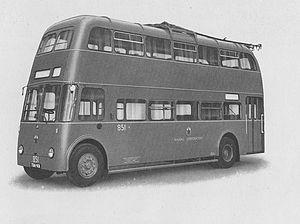
Guy Motors fut un fabricant anglais de véhicules à moteur qui produisit des voitures, des camions, des autobus et des trolleybus. La société fut fondée par Sydney S. Guy, qui naquit dans Kings Heath, Birmingham. Guy Motors fut exploité dans ses usines de Fallings Park, de 1914 à 1982, et joua un rôle important dans le développement de l'industrie automobile britannique. Son siège était à Wolverhampton dans les Midlands de l'Ouest.